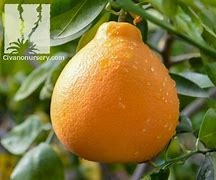
Label: mandarine